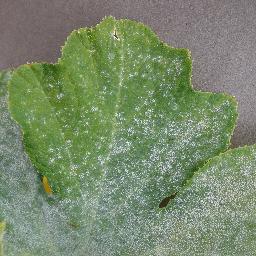
Label: Squash___Powdery_mildew